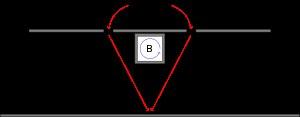
L'interprétation de Bohm de la mécanique quantique a été formulée en 1952 par le physicien David Bohm. Il s'agit d'un développement de la théorie de l'onde pilote imaginée par Louis de Broglie en 1927. Elle est aussi connue sous les noms d'interprétation ontologique et d'interprétation causale.
La physique quantique est l'appellation générale d'un ensemble de théories physiques nées au XXᵉ siècle qui décrivent le comportement des atomes et des particules et permettent d'élucider certaines propriétés du rayonnement électromagnétique.